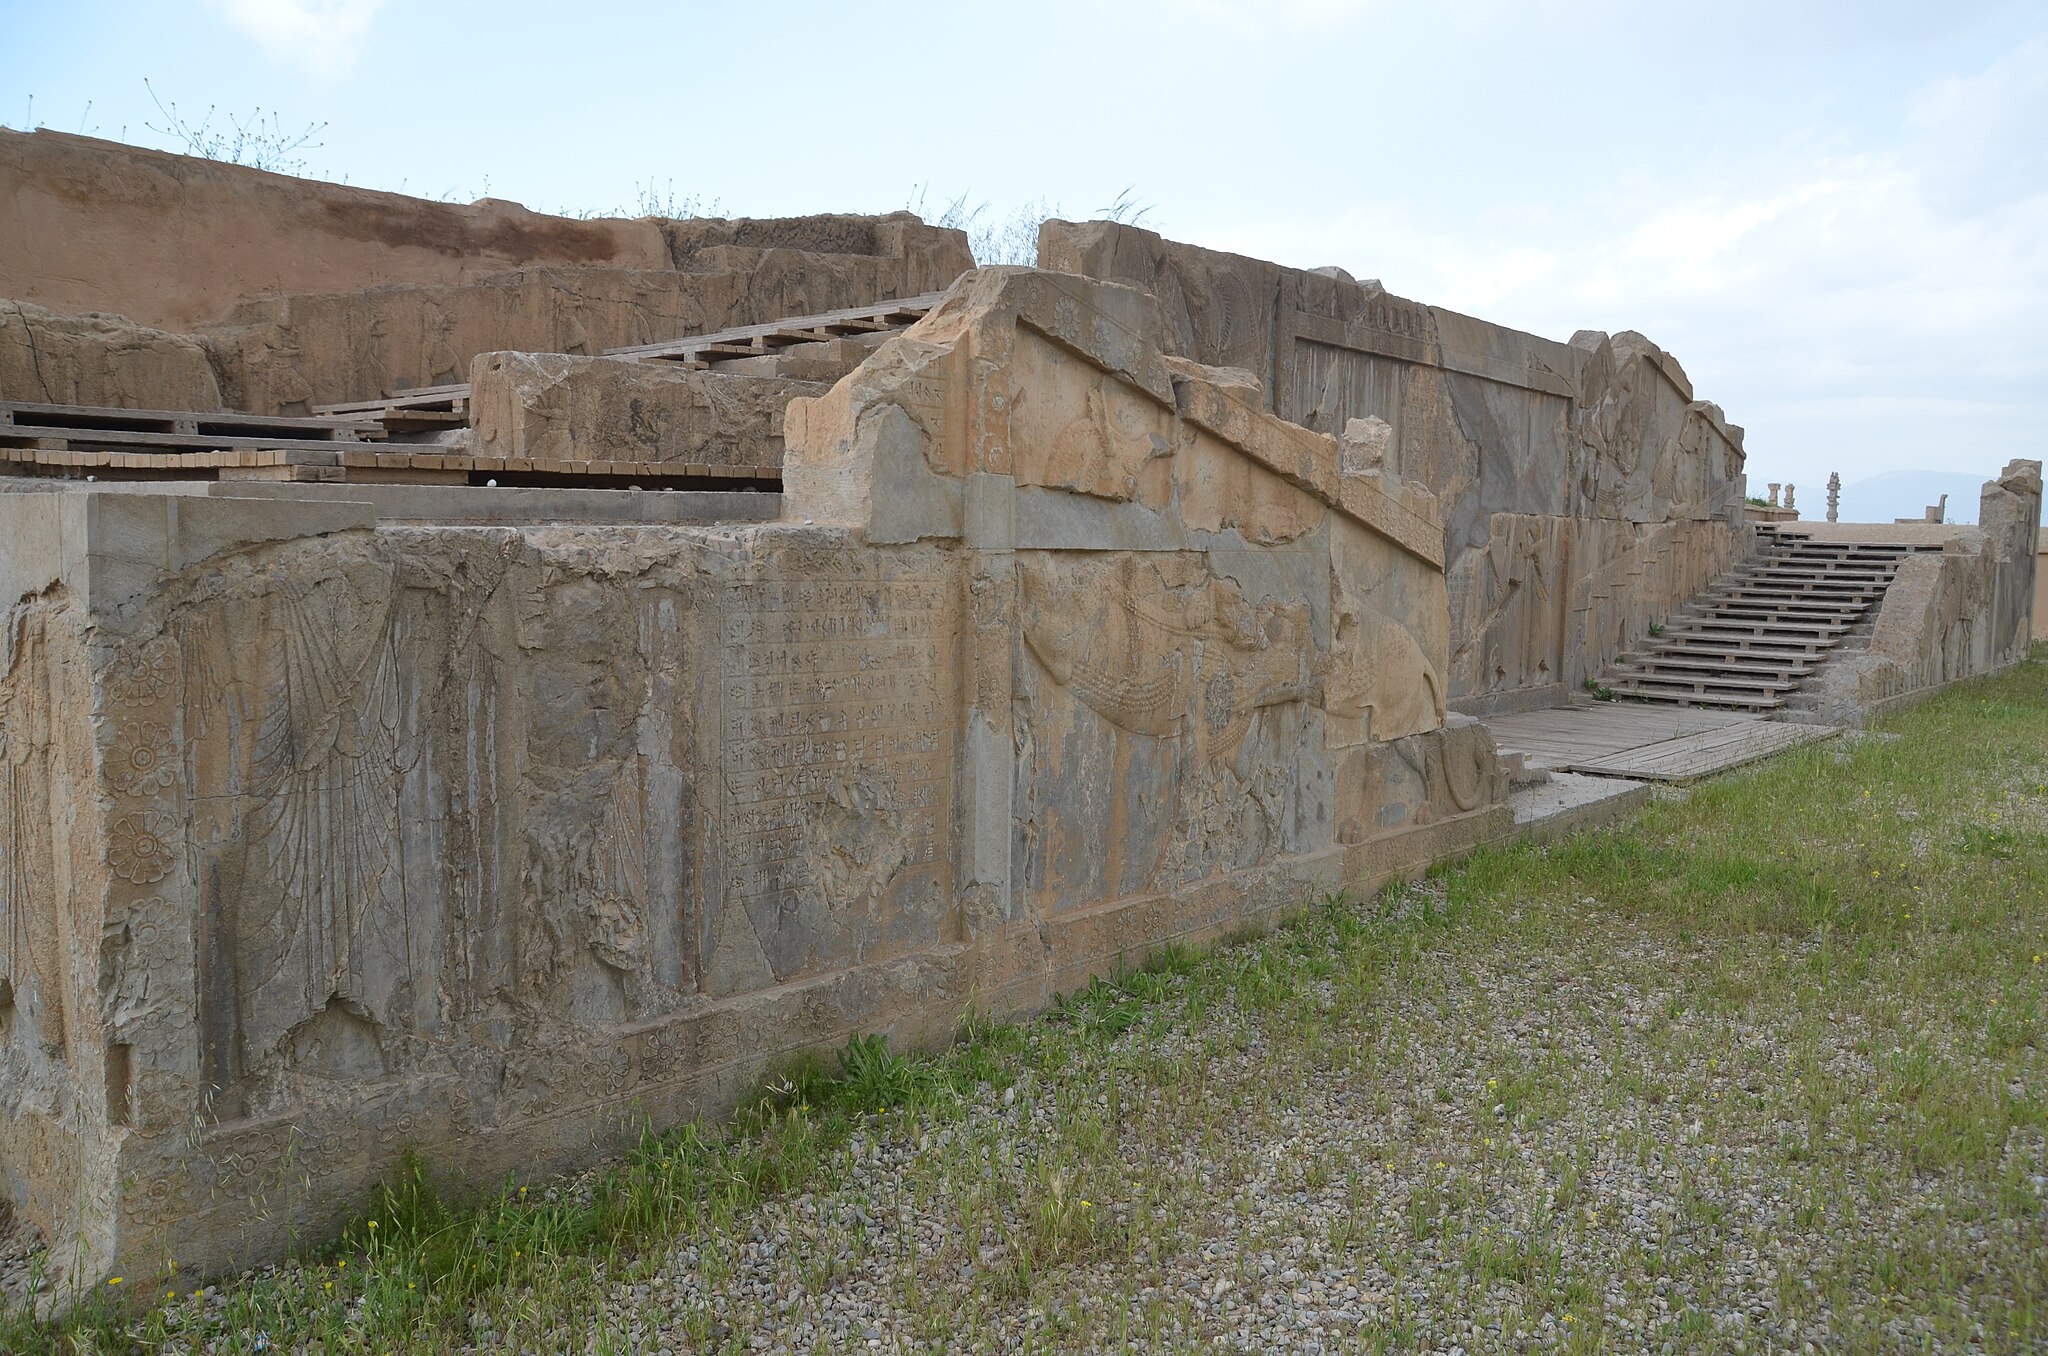
Title: Persepolis, Iran (33986376068)
Description: Persepolis, Iran
Date: 22 April 2019, 09:03 (according to Exif data)
Categories: Photographs by Carole Raddato, Flickr images reviewed by FlickreviewR 2, 2019 in Persepolis, Iran photographs taken on 2019-04-22, Eastern staircase of Hadish